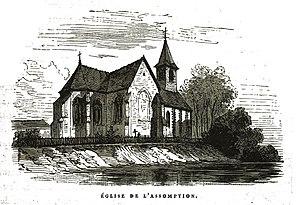
par un dessin de Fichot.
Villeloup est une commune française, située dans le département de l'Aube en région Grand Est.